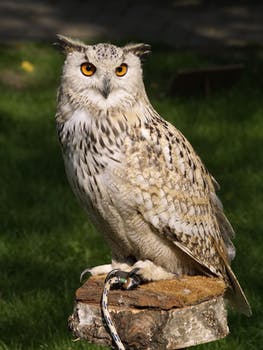
Label: No Watermark